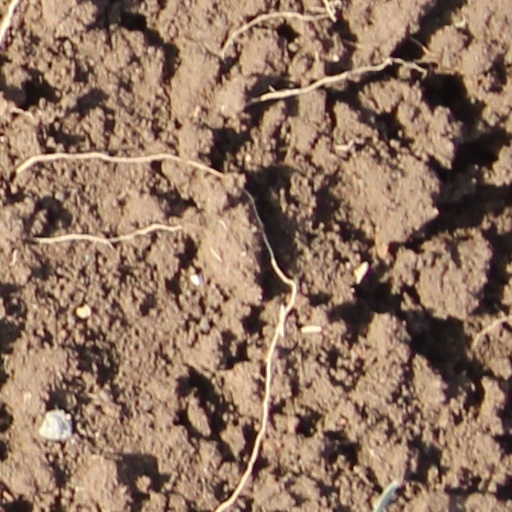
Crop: wheat